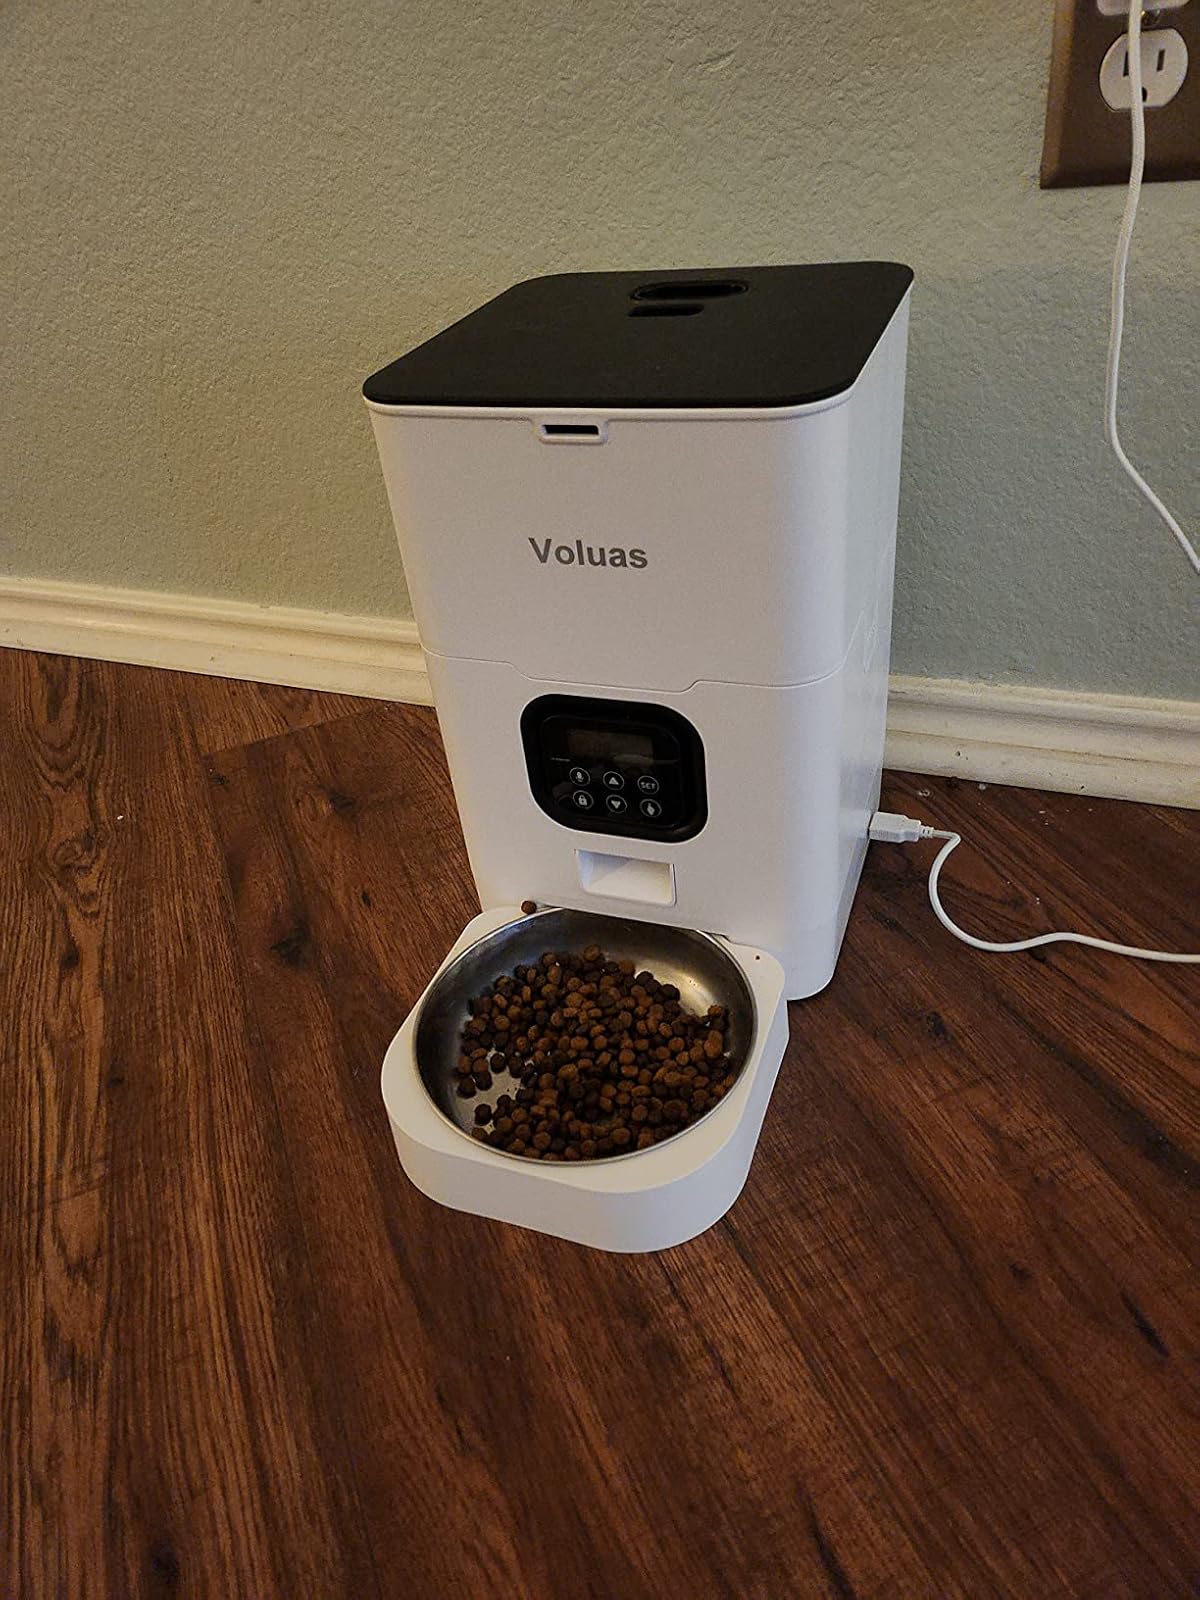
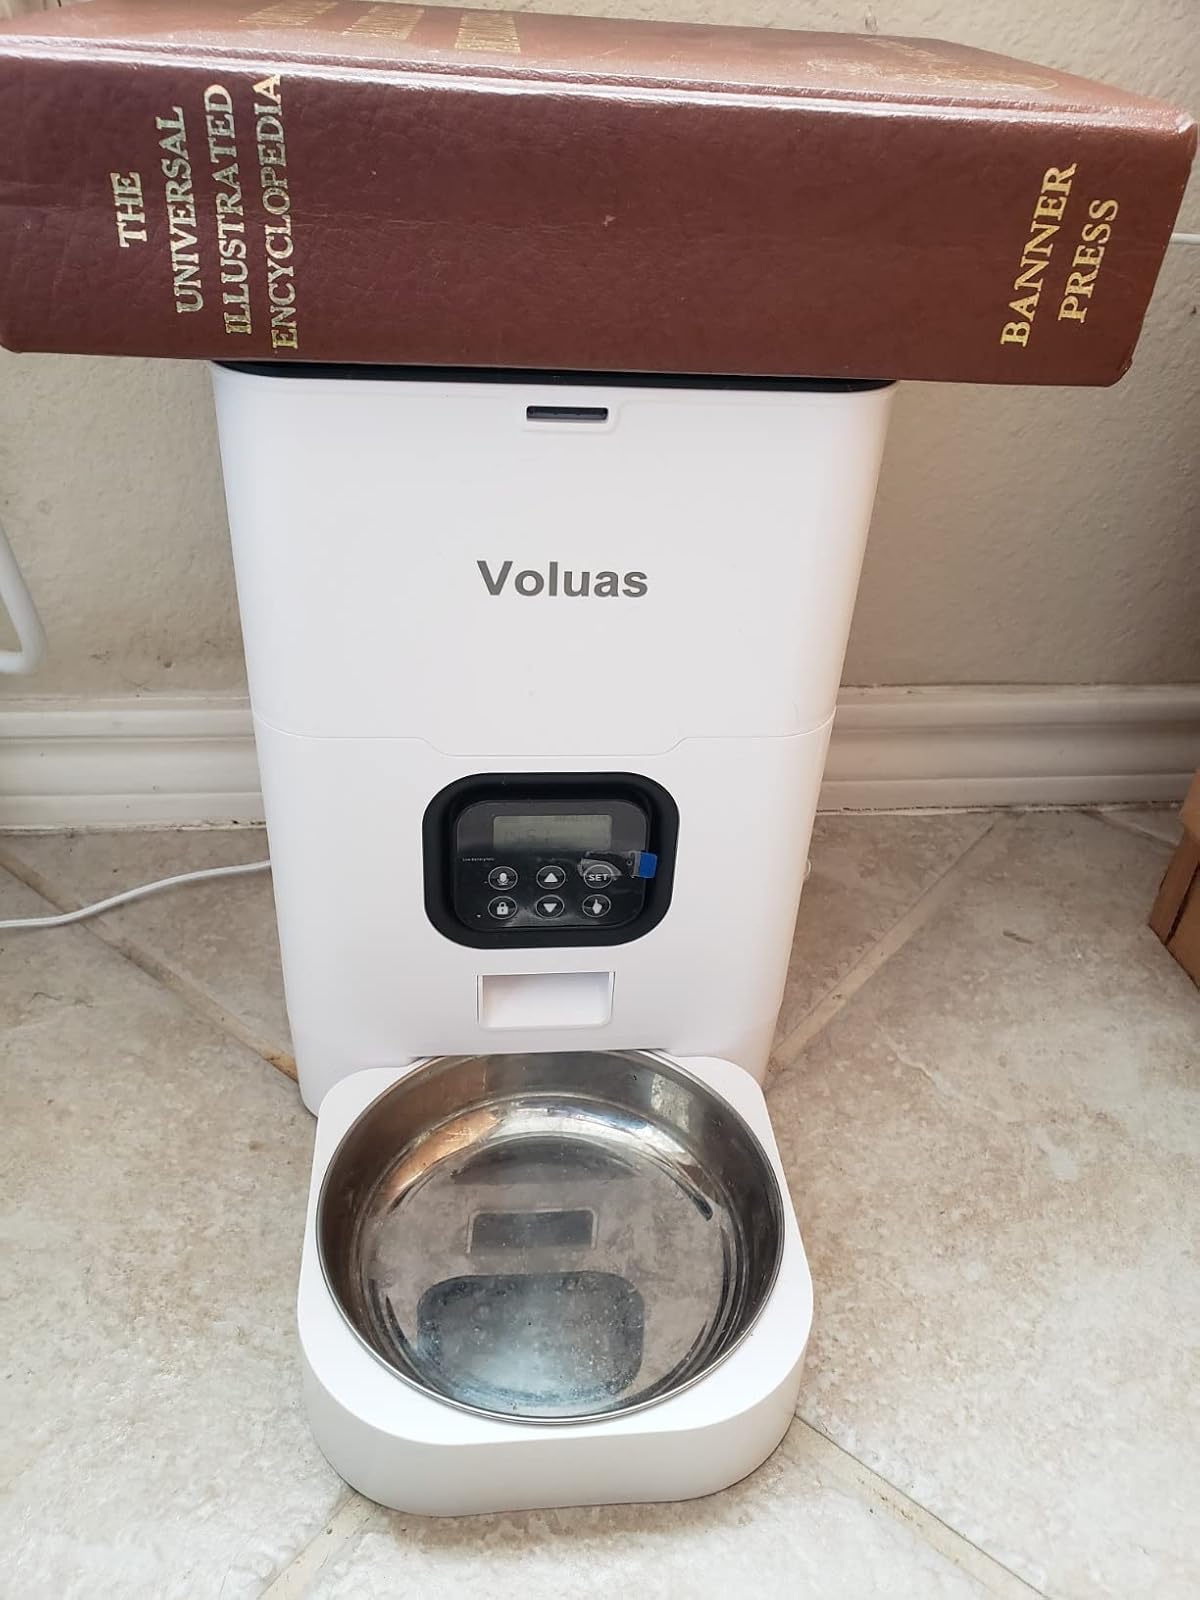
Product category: items_feeder
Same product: yes